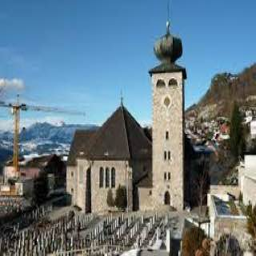
Triesenberg